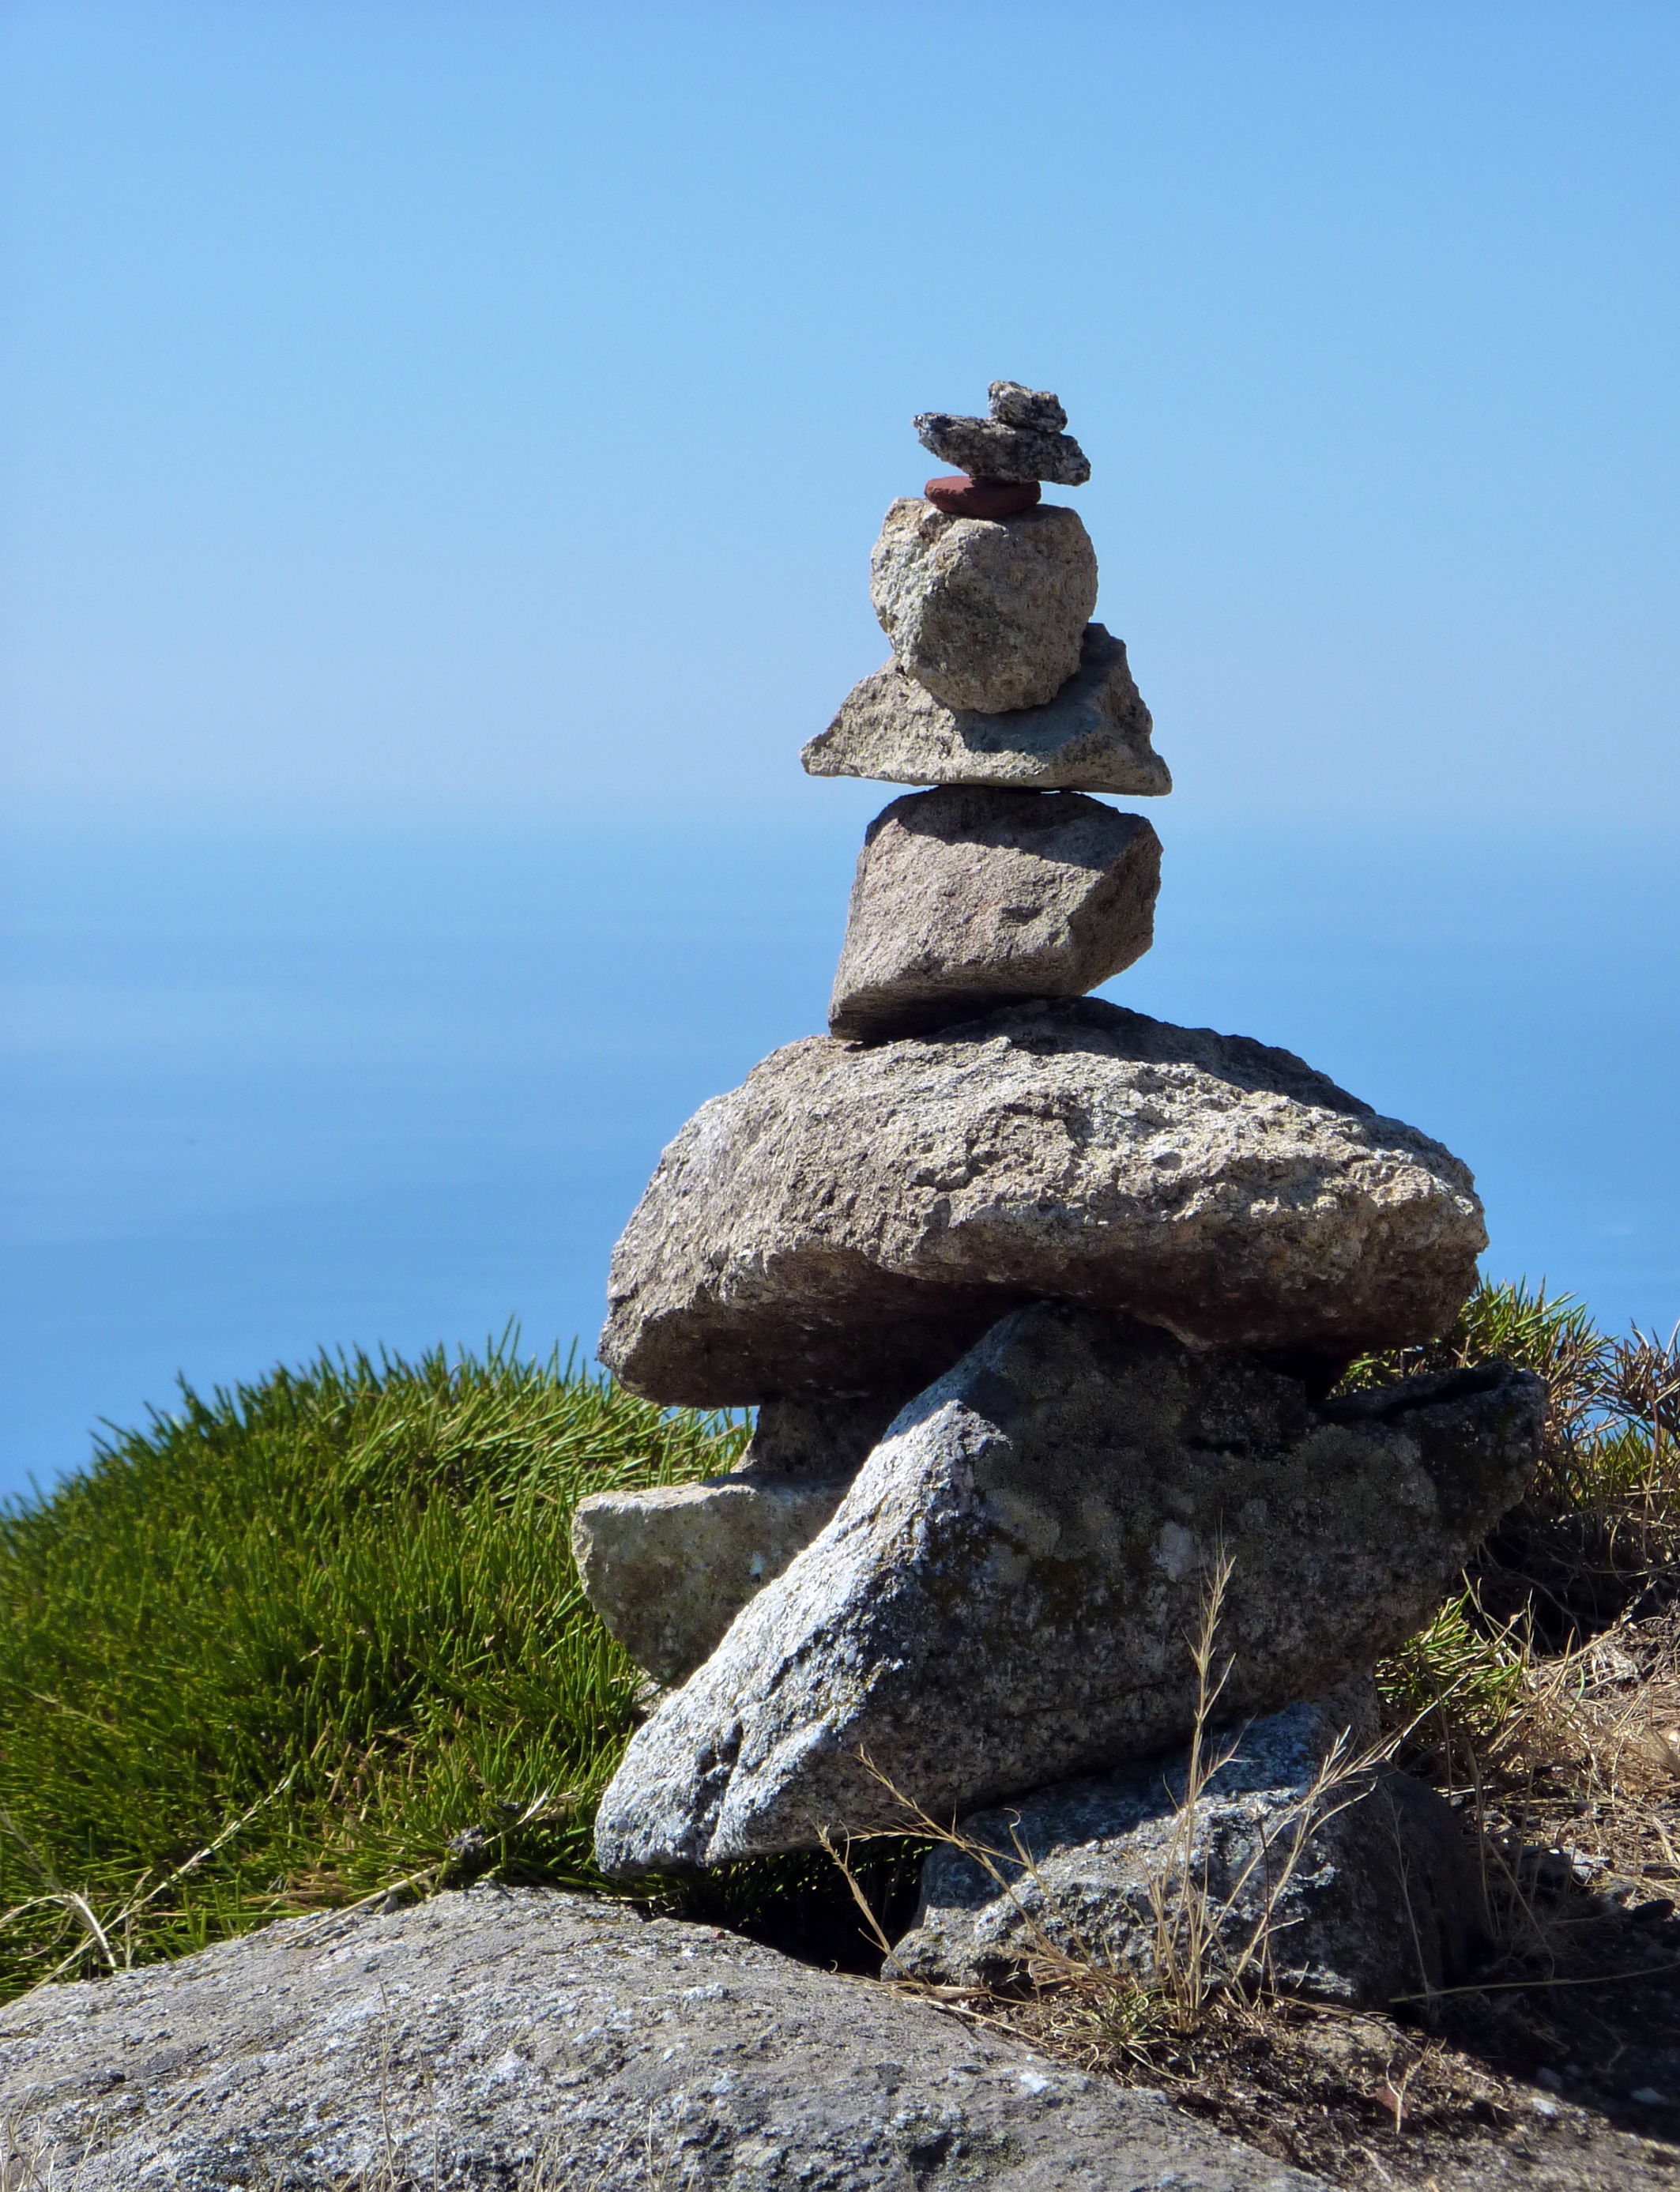
sea, coast, tree, nature, rock, wilderness, mountain, monument, statue, relax, balance, holiday, rest, terrain, material, sculpture, stones, relaxation, geology, boulder, mood, monolith, wellness